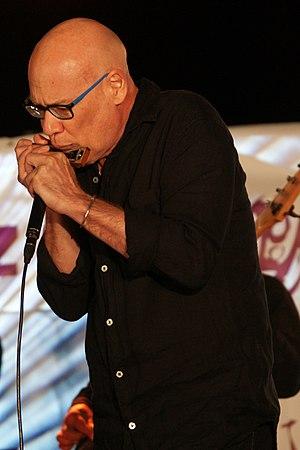
Olivier Ker Ourio, Coartjazz 2018, Coaraze
Olivier Ker Ourio, ou Olivier K/Ourio, est un musicien de jazz et harmoniciste français né à Paris en 1964 et originaire de l'île de La Réunion.